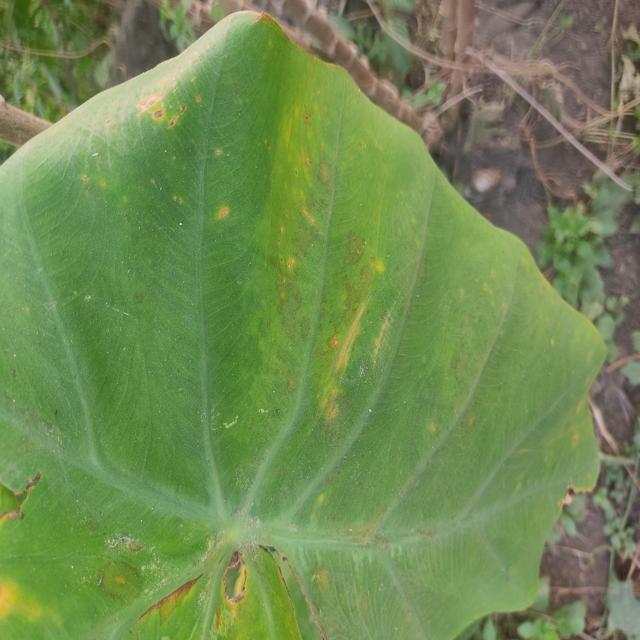
Label: Early_Blight